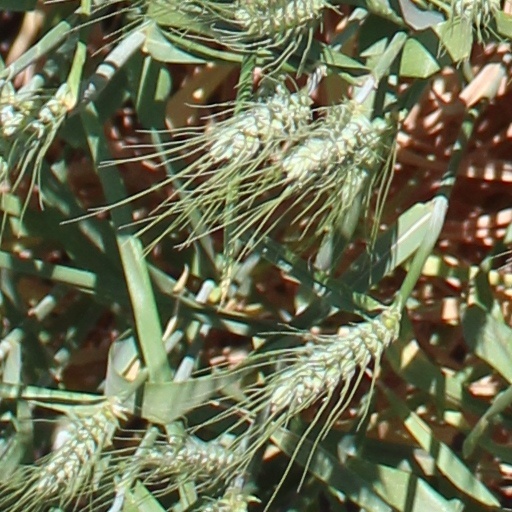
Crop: wheat